Henry Nelson O'Neil

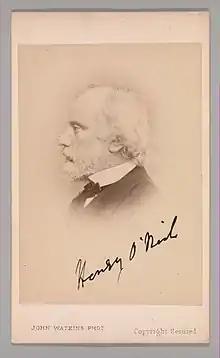
Henry O'Neil, a photograph by John Watkins

Henry Nelson O'Neil (1817, Russia — 13 March 1880) was a historical genre painter and minor Victorian writer. He worked primarily with historical and literary subjects, but his best-known paintings dealt with the Indian Mutiny. "Eastward, Ho!", dated August 1857 but exhibited the following year, depicts the British troops embarking for India. A second painting, "Home Again" (1859), shows the troops returning to England. He also had popular successes with romantic scenes portraying the deaths of Mozart and Raphael, depicted as though mentally transported to heaven by their own religious art. In "The Last Moments of Mozart" the dying composer listens to singers performing part of his Requiem. "The Last Moments of Raphael" shows the painter contemplating the unseen figure of Christ in his "Transfiguration".